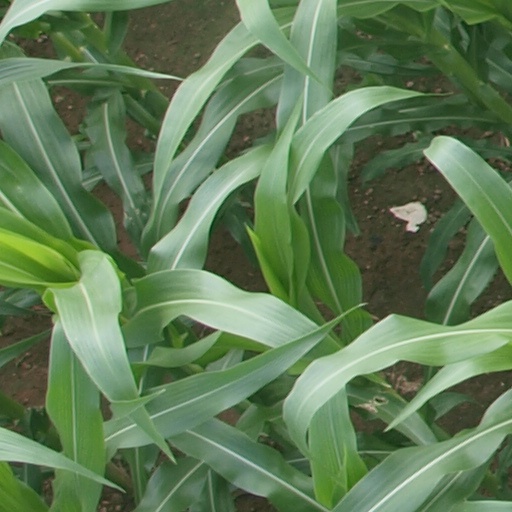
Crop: maize; corn